Banbury

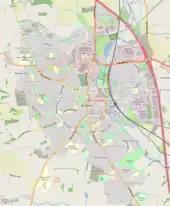
Map of Banbury

In 1889, following the Local Government Act 1888, the Northamptonshire parts of the local board district (Grimsbury and Nethercote) were transferred to Oxfordshire, and the local board's functions were transferred to the borough corporation, with the borough being enlarged to cover the whole of the old local board district. The borough council met at Banbury Town Hall until 1930, when it moved its offices and meetings to the former Municipal Technical School (built 1893) on Marlborough Road.